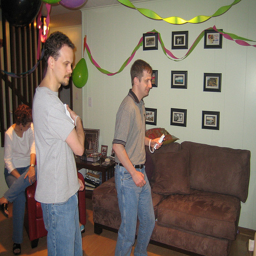
Two men playing a video game in a living room decorated for a party.
a couple of men are playing video games in a filed
Two men standing in a living room holding remotes.
Two men standing by each other playing wii
Two men are playing with the Wii game system.